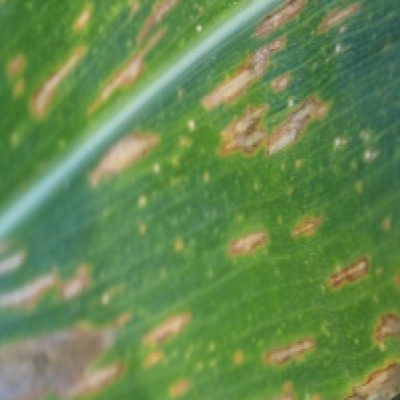
Label: Corn_(Maize)___Leaf_Spot